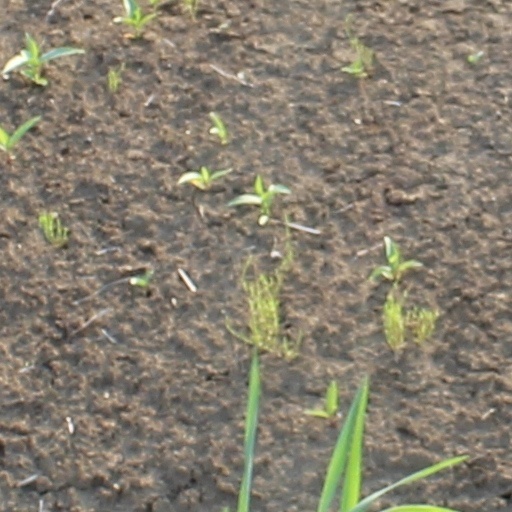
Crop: wheat